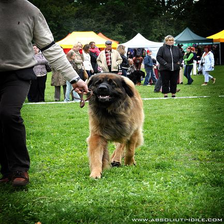
Species: dog
Breed: leonberger